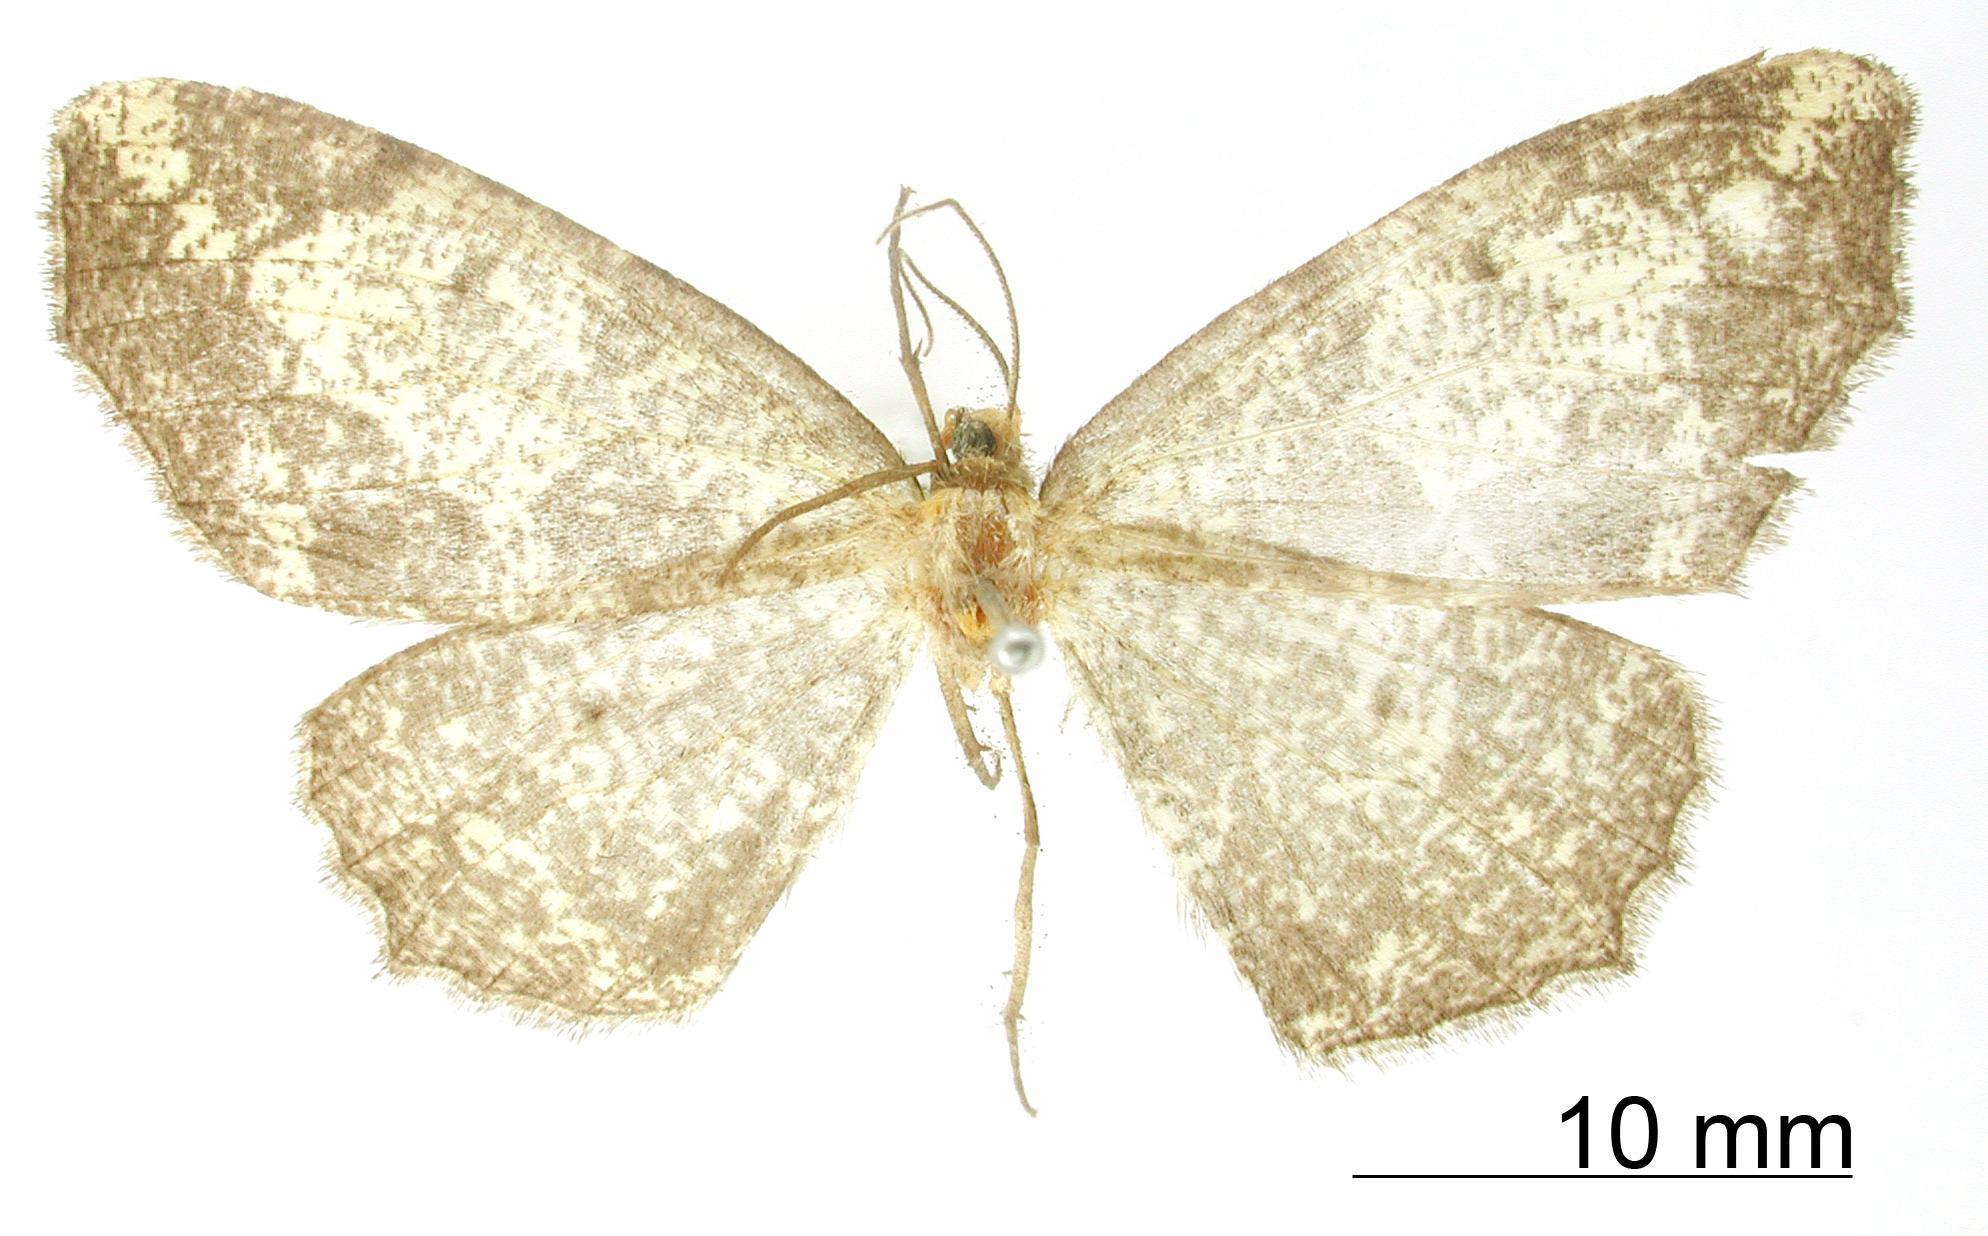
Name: Therina atomaria
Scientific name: Therina atomaria Schaus, 1901
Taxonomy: Animalia, Arthropoda, Insecta, Lepidoptera, Geometridae, Ennominae
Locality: Juan Vinas, Costa Rica